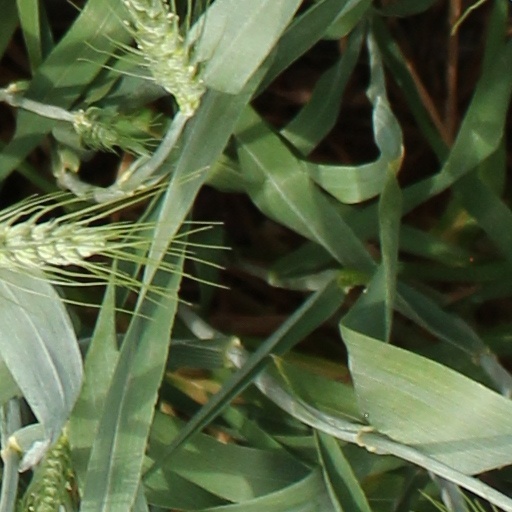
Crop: wheat